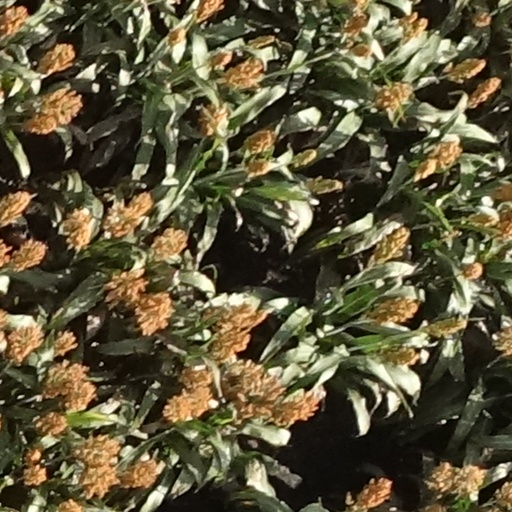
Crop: sorghum